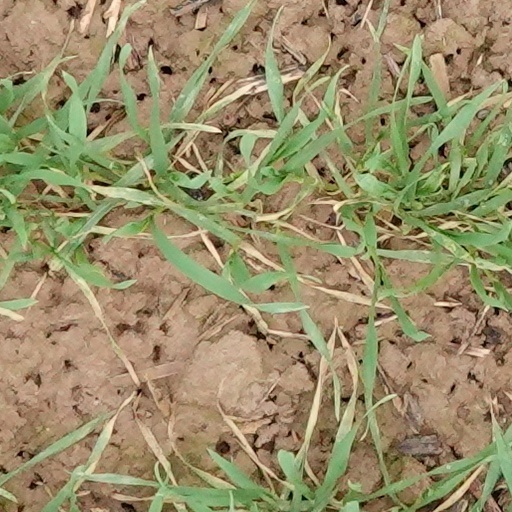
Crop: wheat